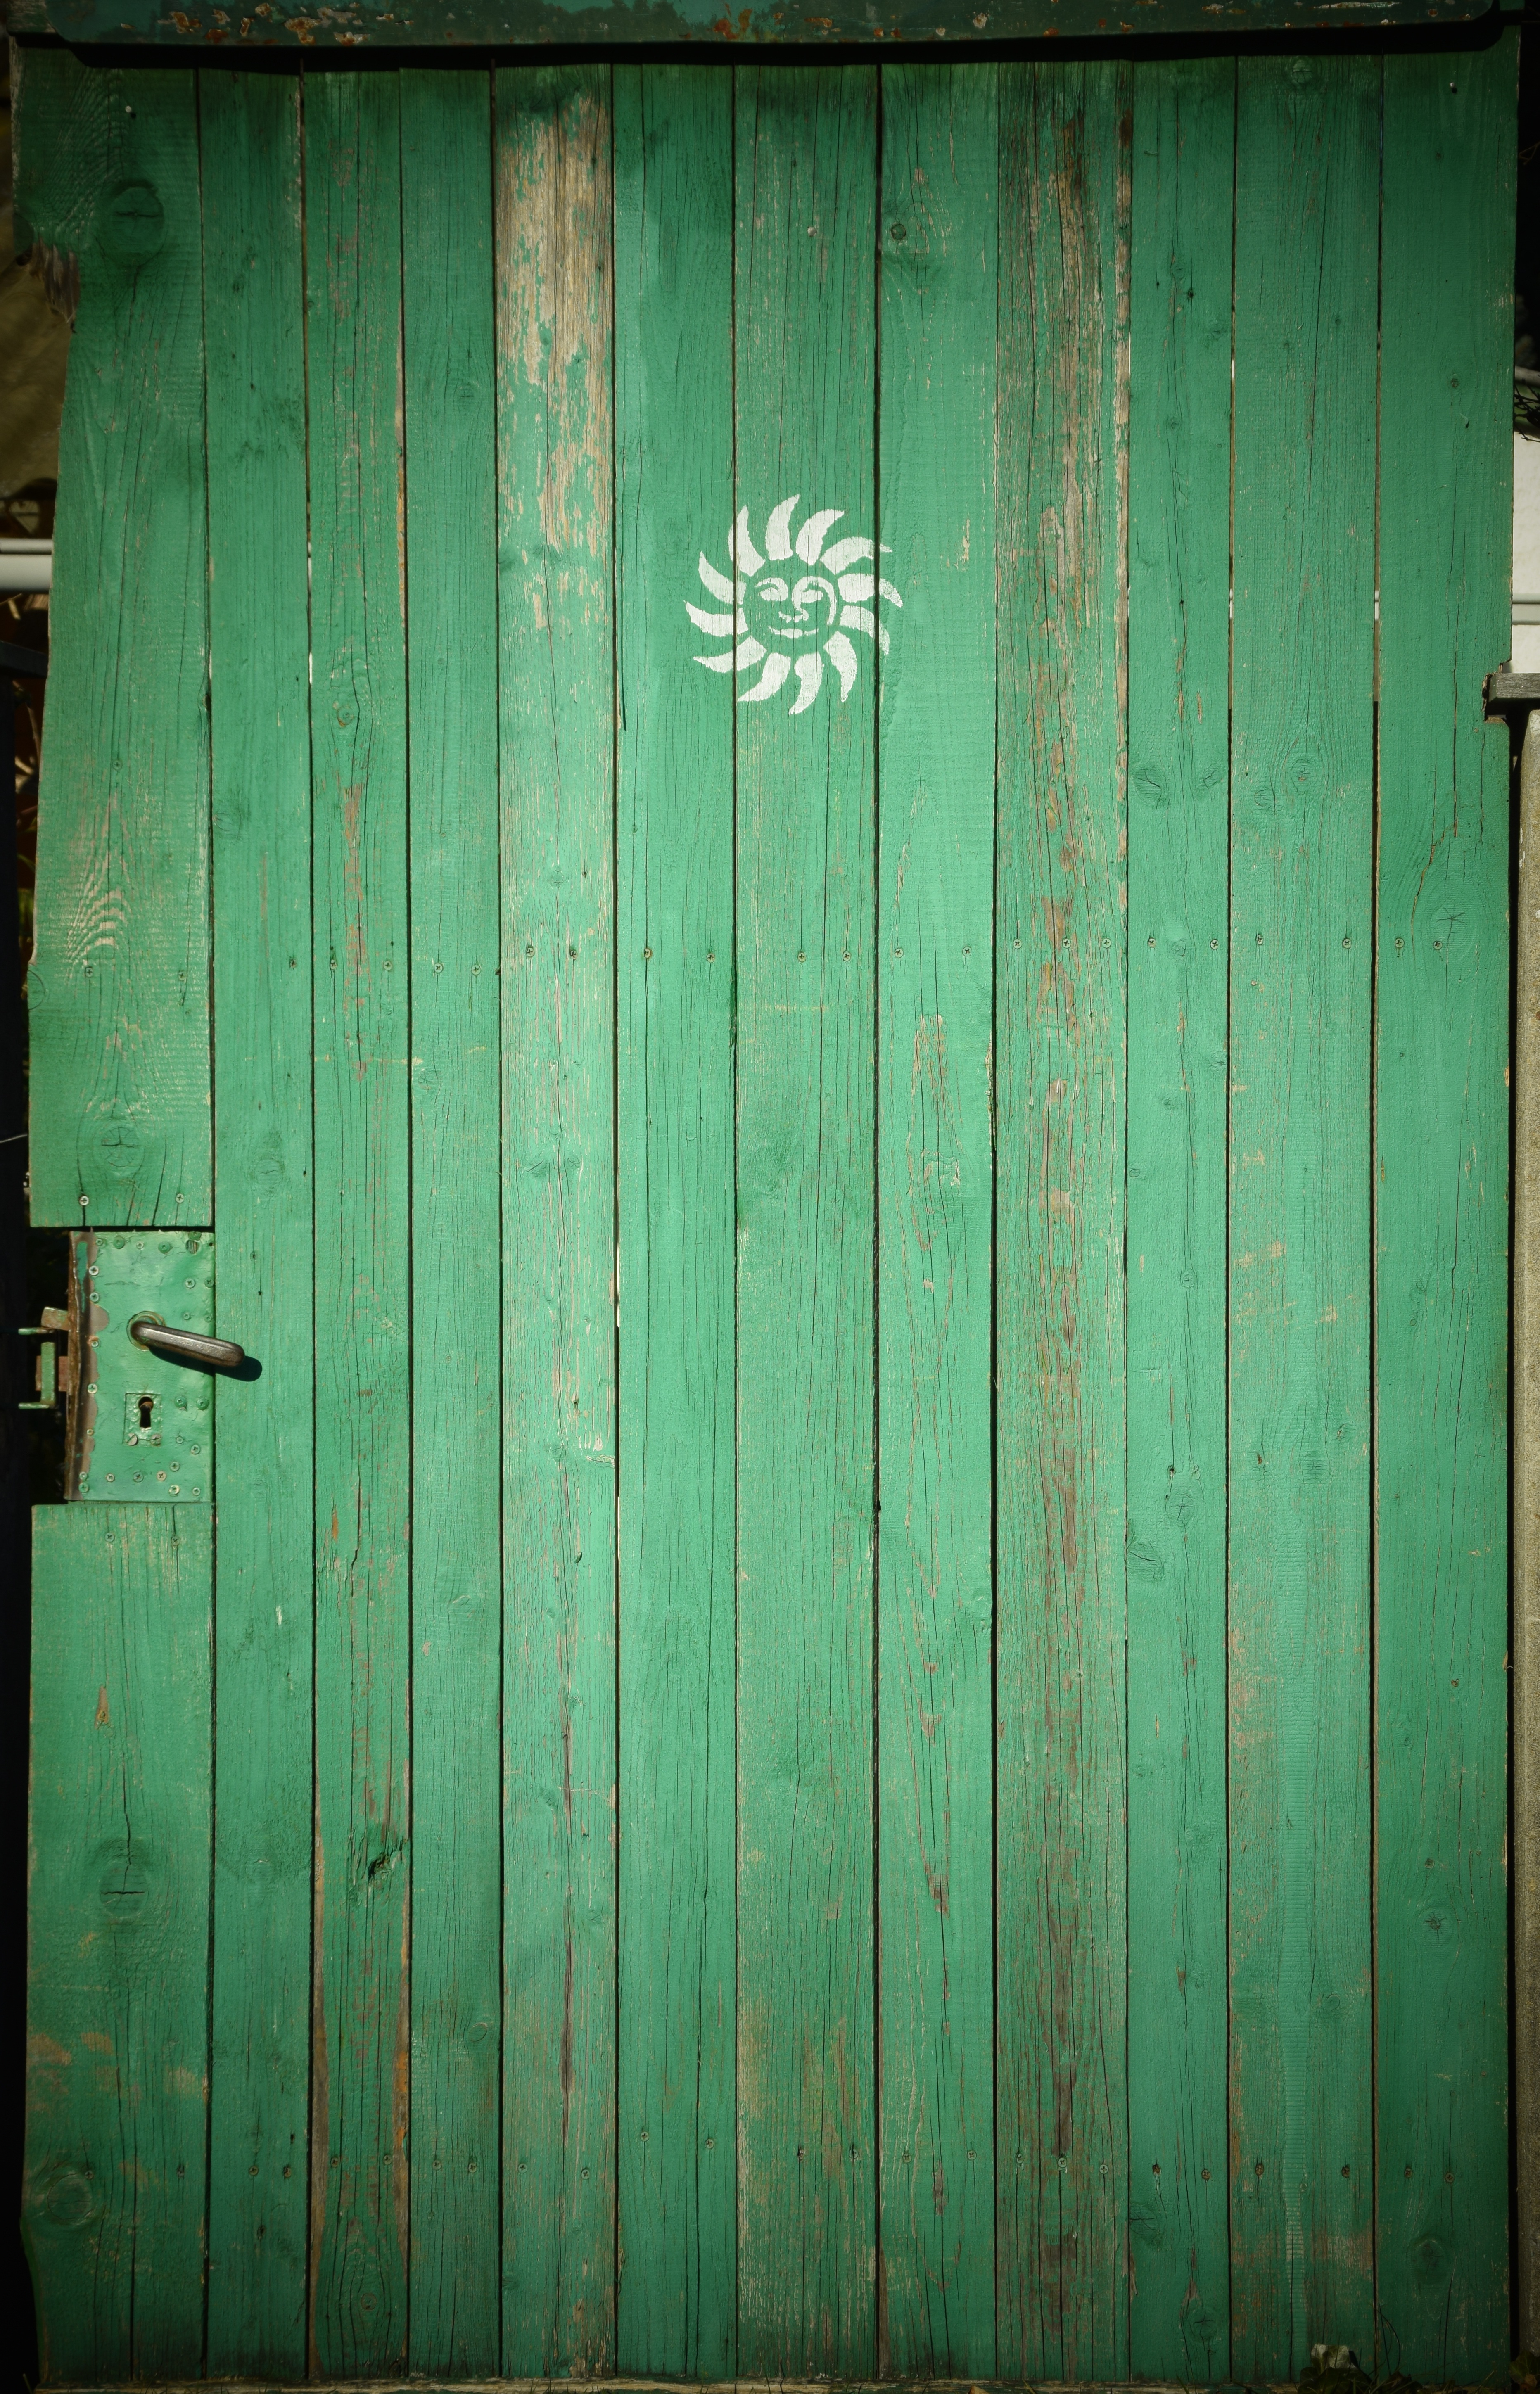
wood, texture, window, old, wall, green, color, blue, door, goal, weathered, interior design, wooden door, closed, to, input, old door, garden door, green door